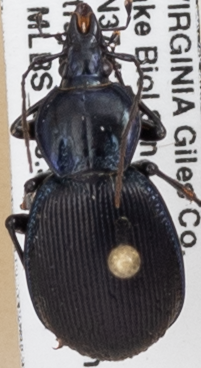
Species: Sphaeroderus stenostomus lecontei
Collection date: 2019-05-21
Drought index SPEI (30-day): -0.62
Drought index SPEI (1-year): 2.09
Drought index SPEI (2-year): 2.09